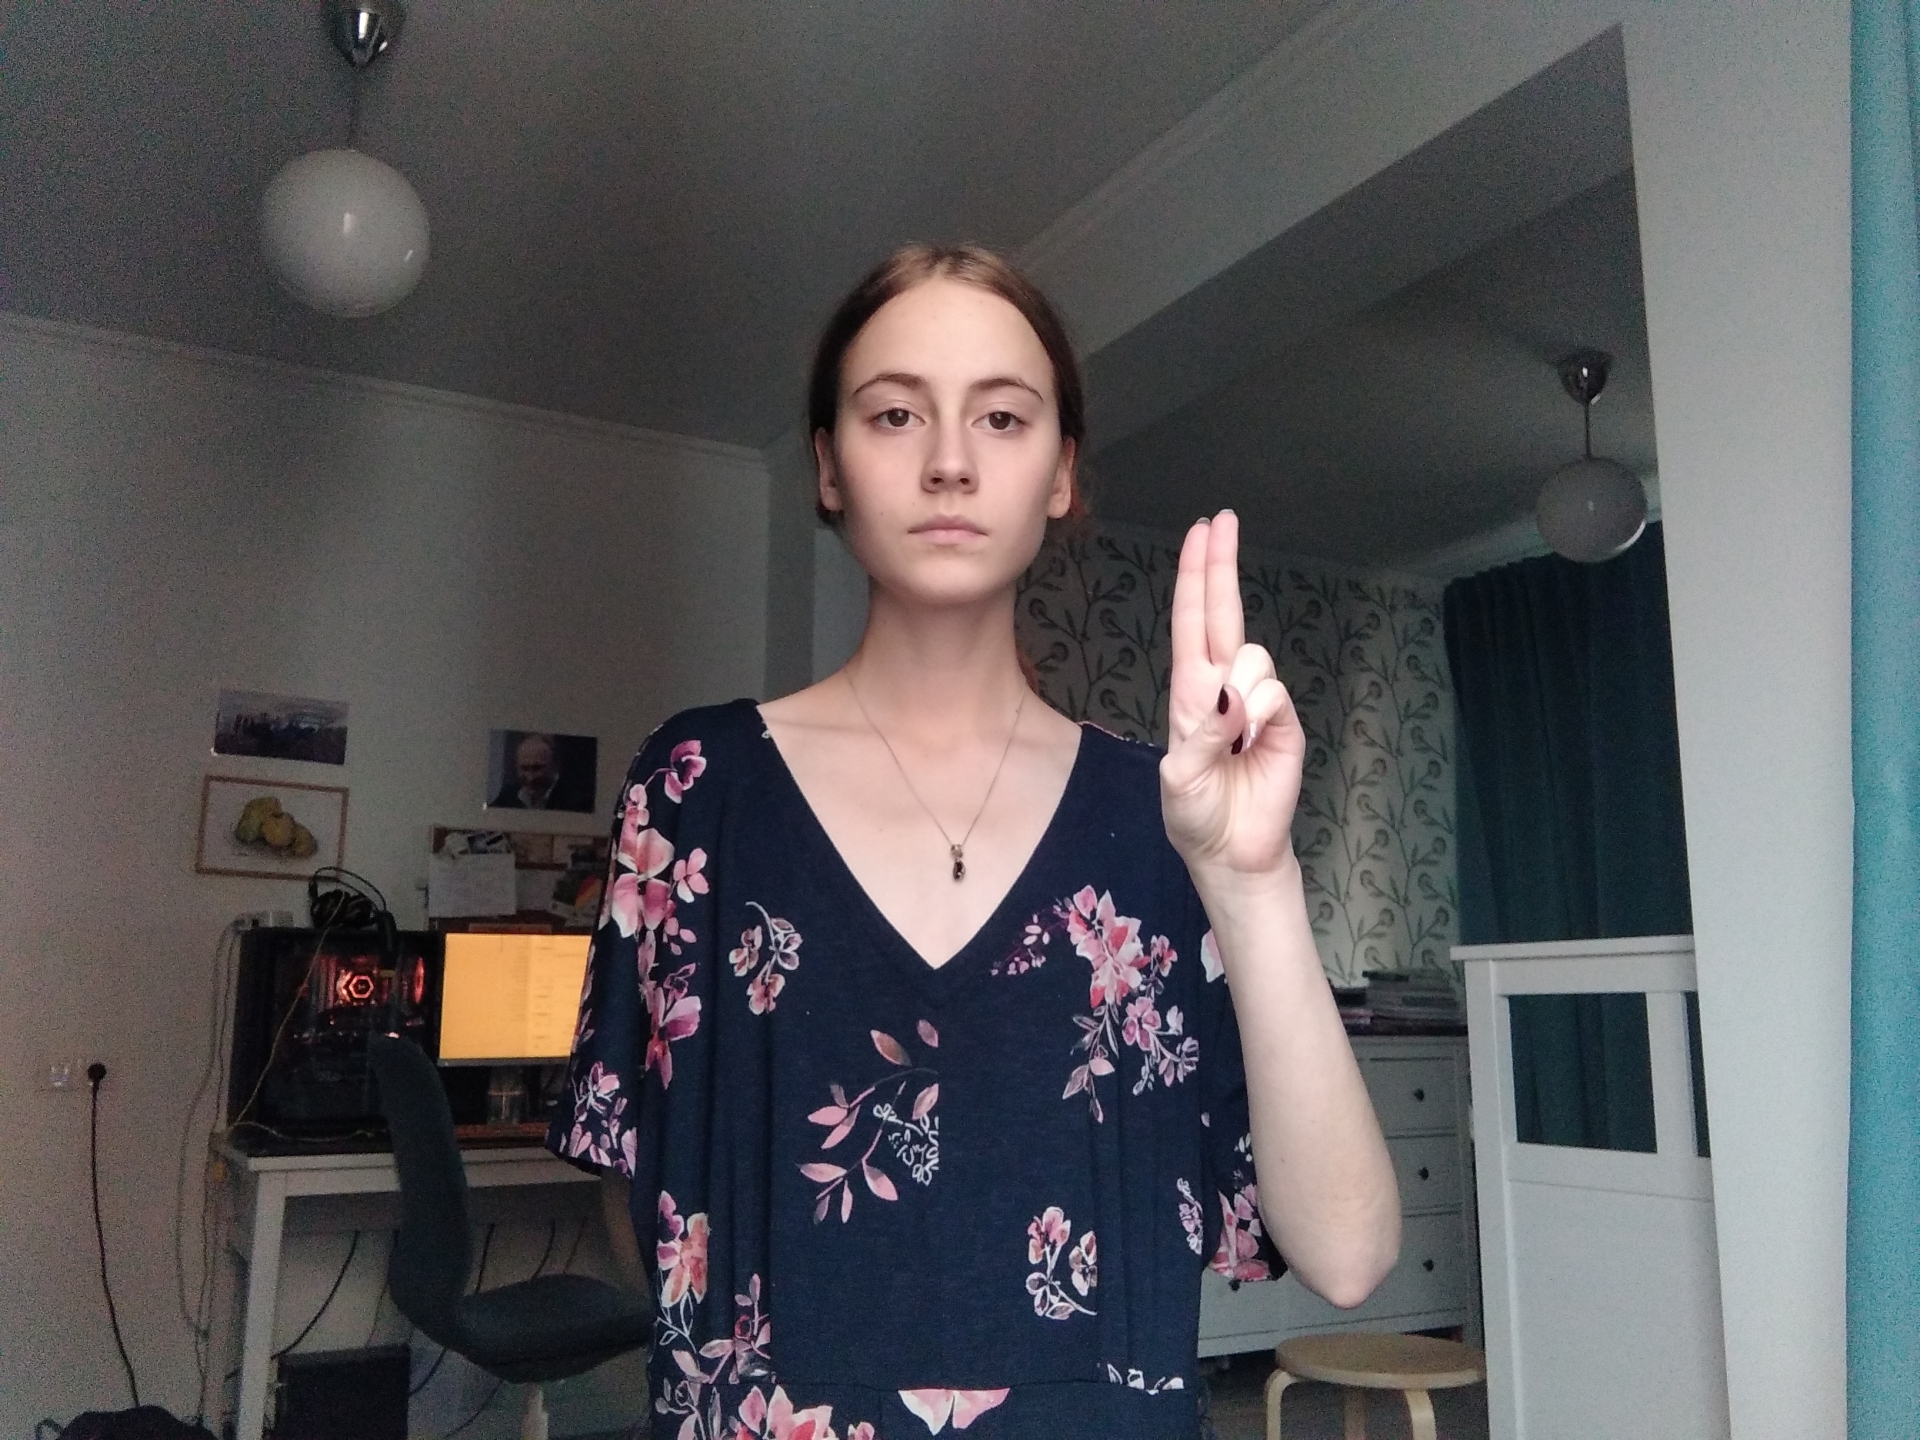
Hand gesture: two_up